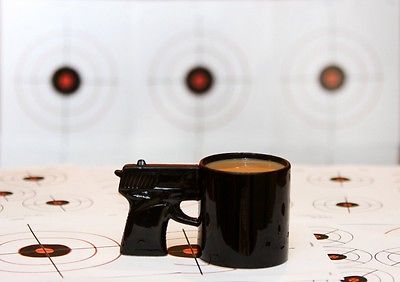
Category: mug